C. A. Parsons and Company

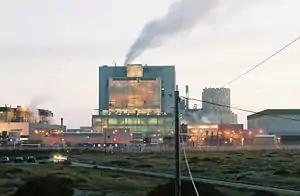
Dungeness uses Parsons steam turbines

The company was founded by Charles Algernon Parsons in 1889 to produce steam turbines, his own invention. At the beginning of the 20th century, the company was producing up to 50 turbines a year at its factory in Heaton in Newcastle upon Tyne.